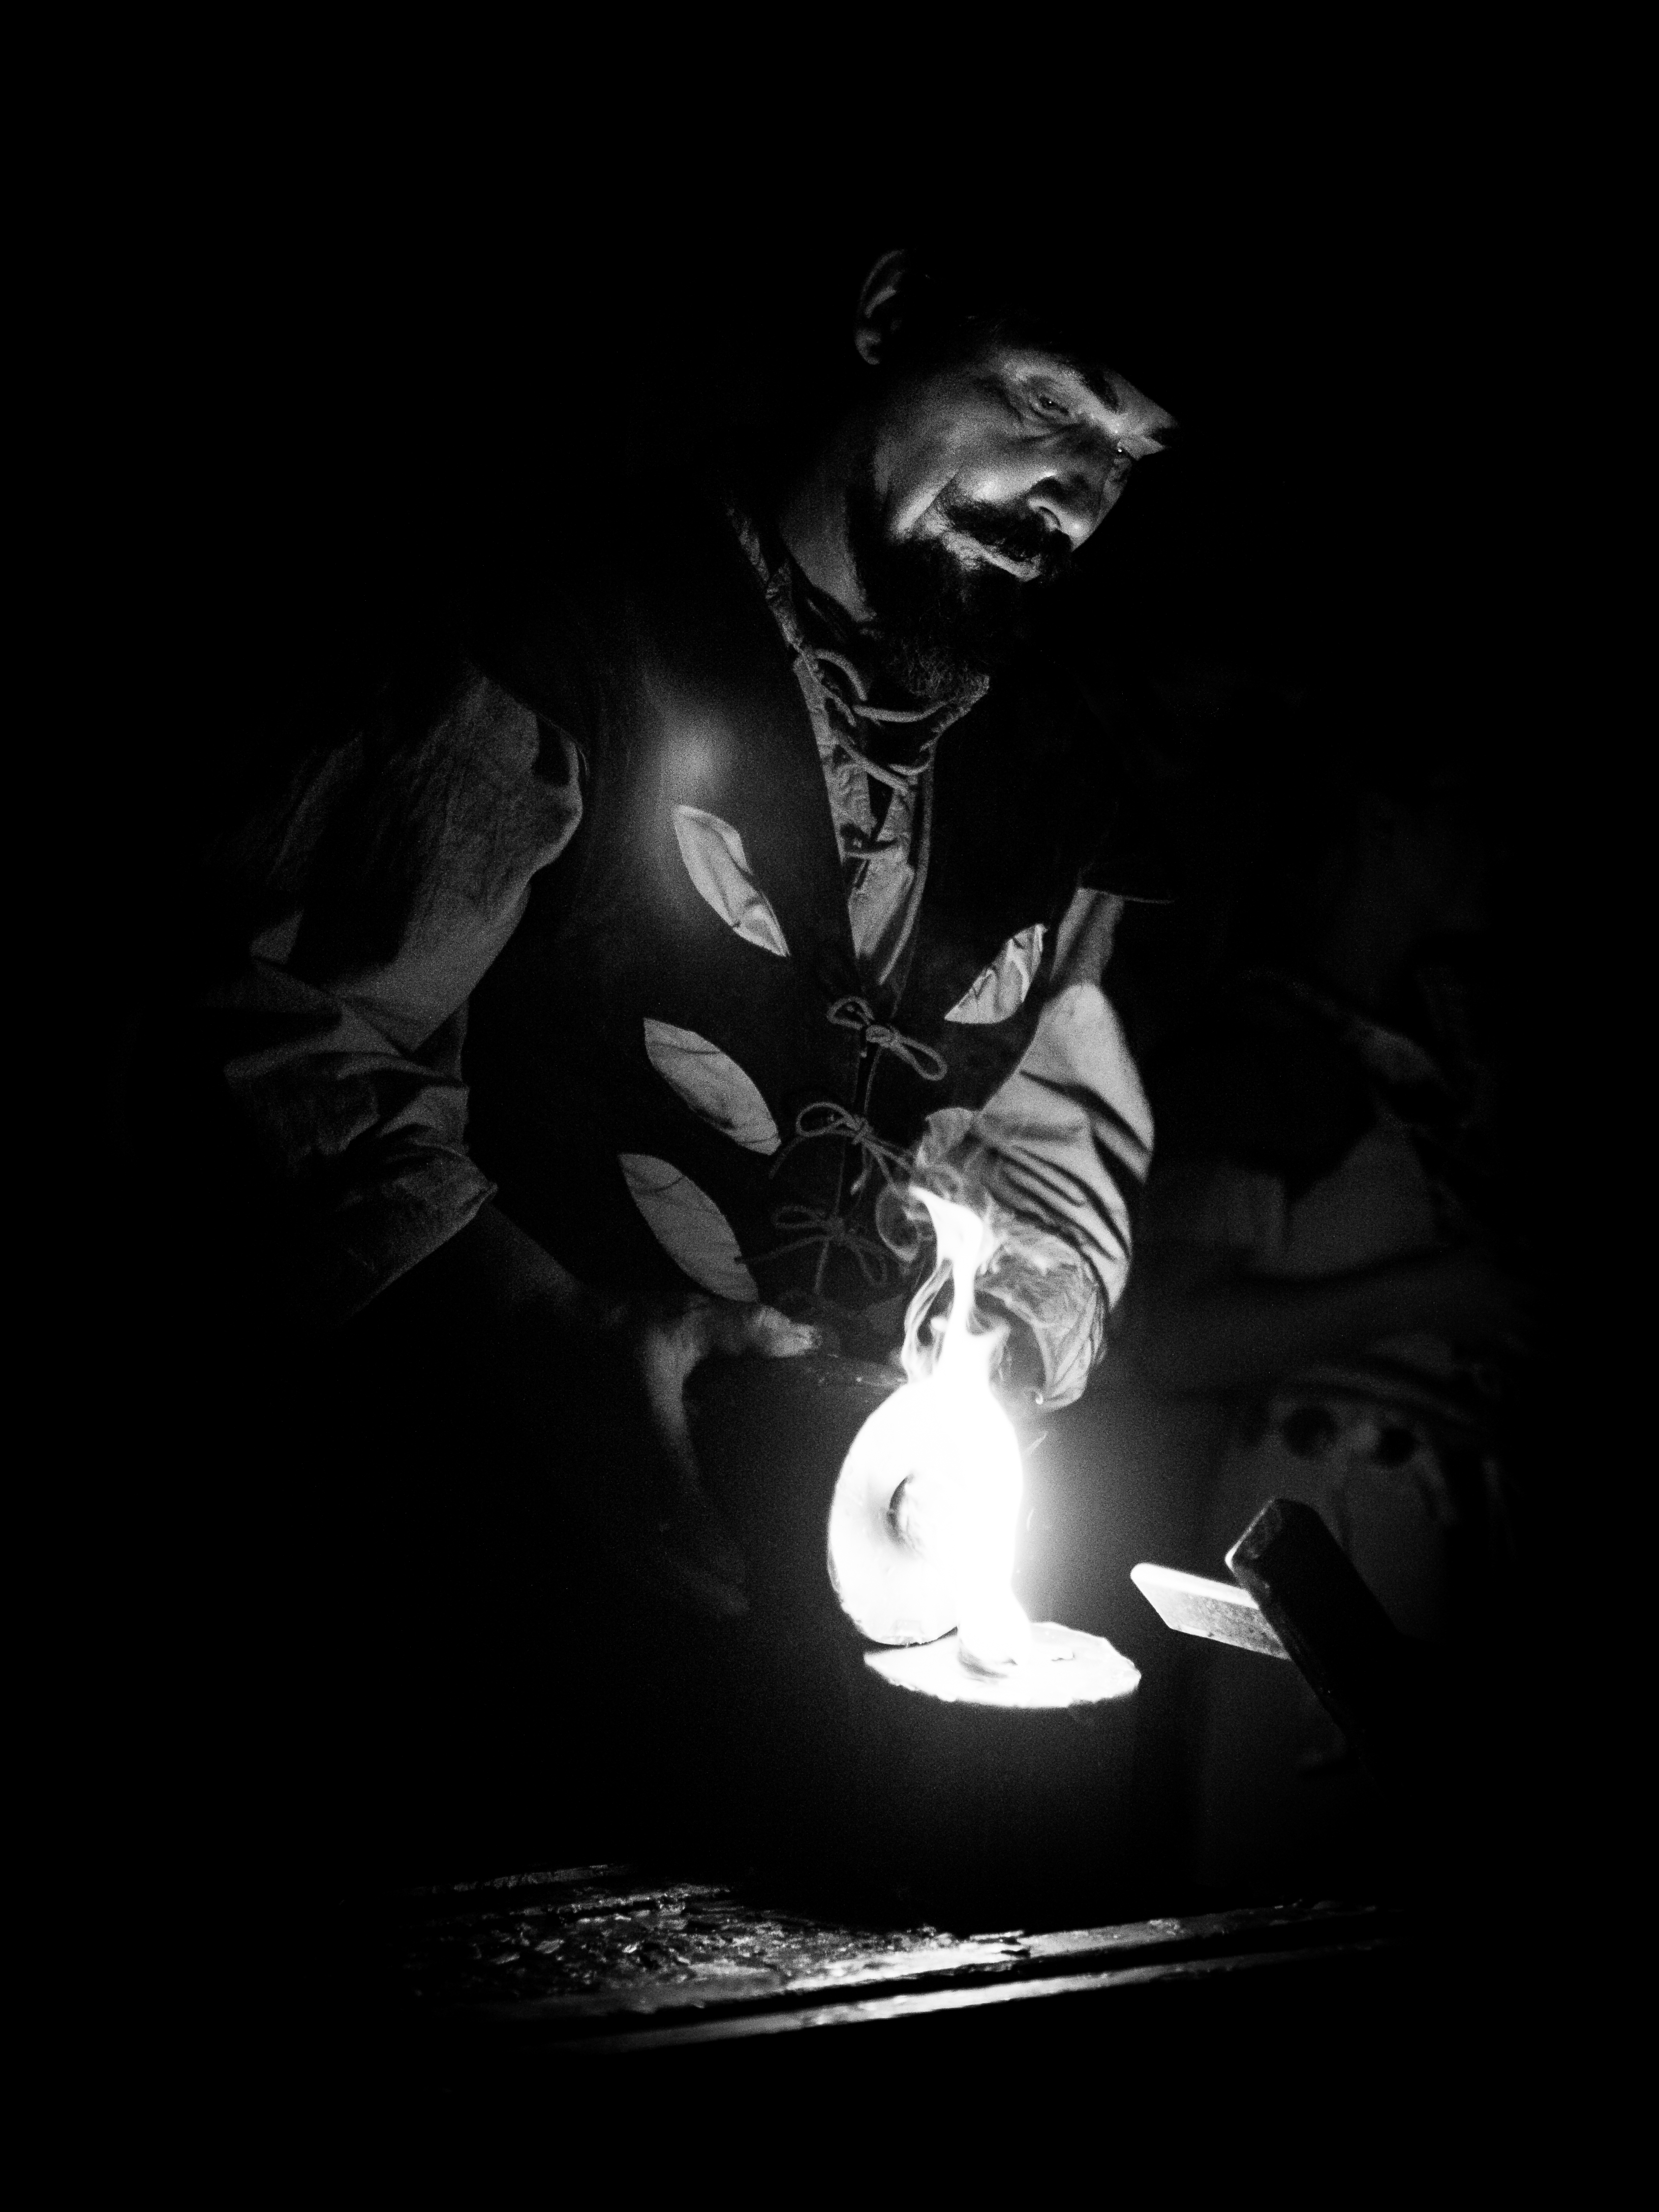
light, black and white, darkness, black, monochrome, lighting, guitarist, monochrome photography, film noir